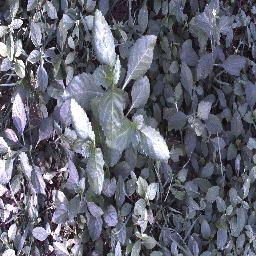
Label: snake_weed